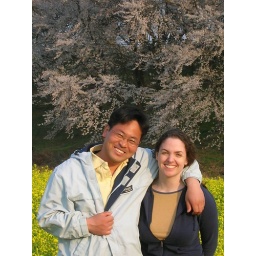
Gwen and Samson in a field of flowers in Gyeong Ju